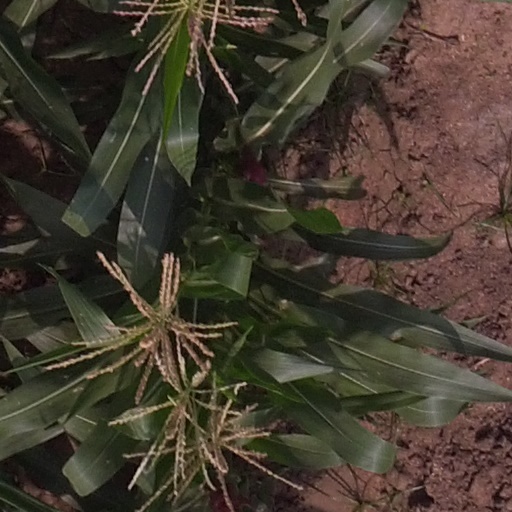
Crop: maize; corn